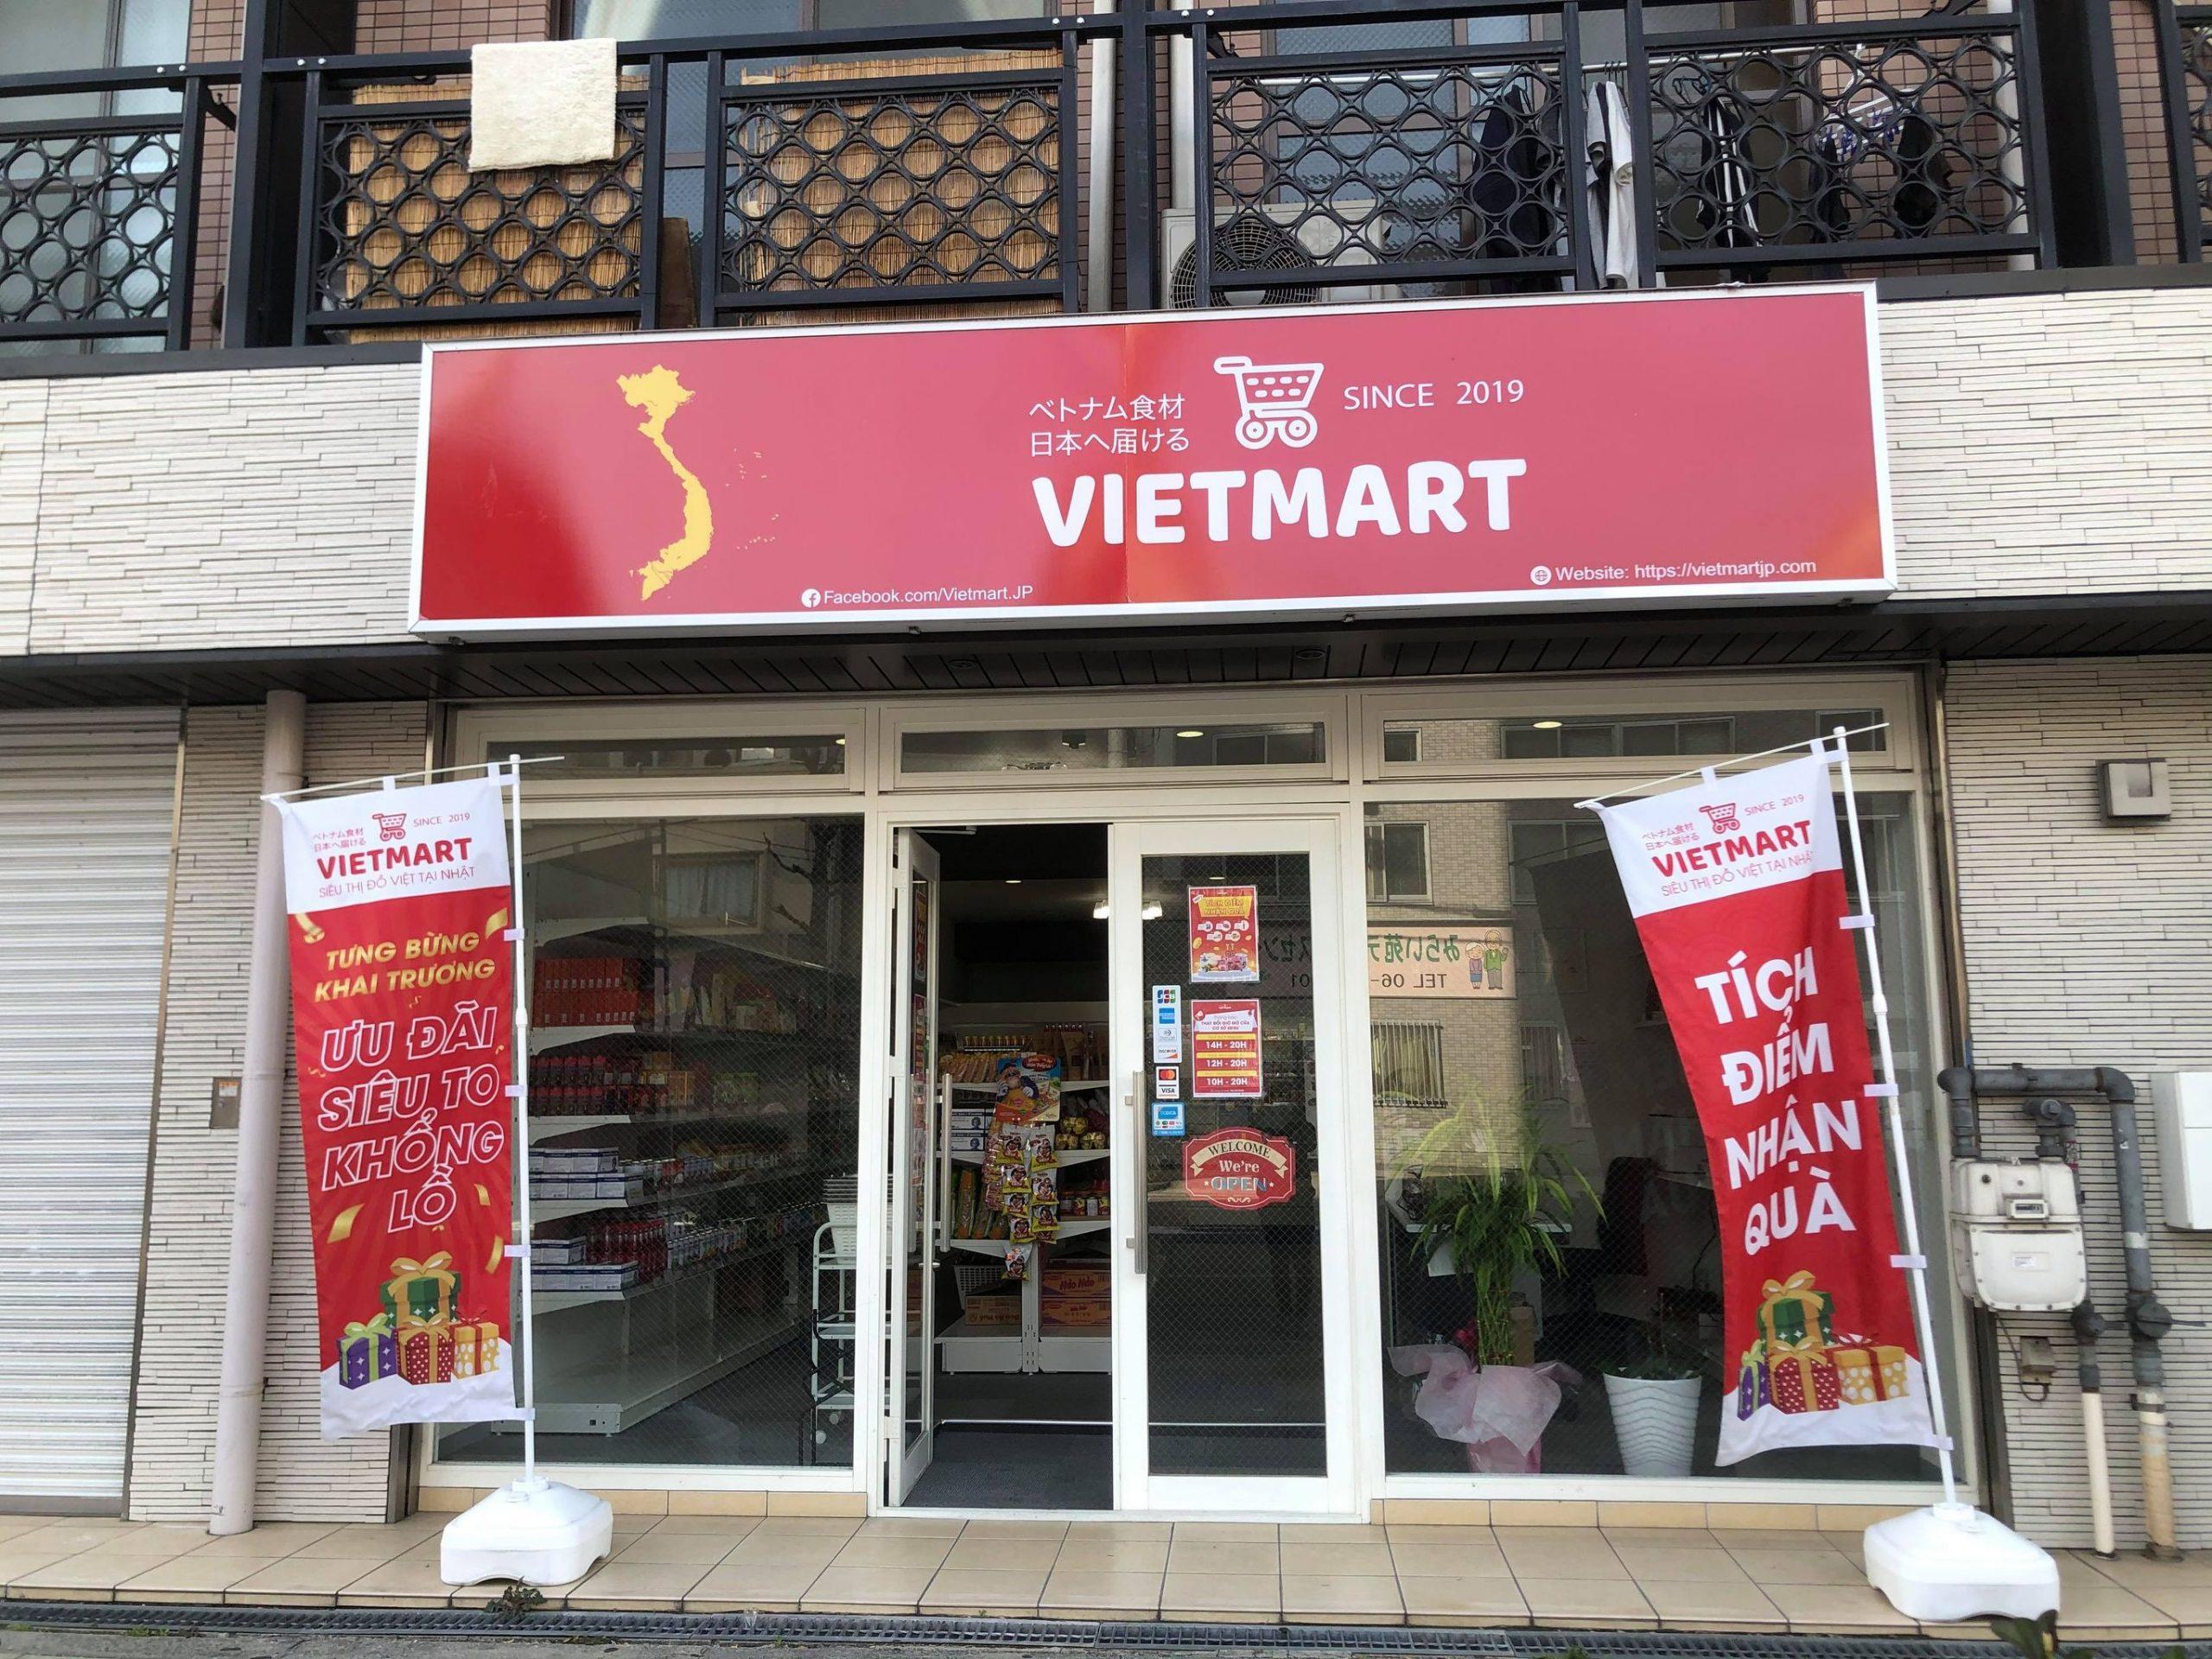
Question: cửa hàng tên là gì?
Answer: cửa hàng tên vietmart